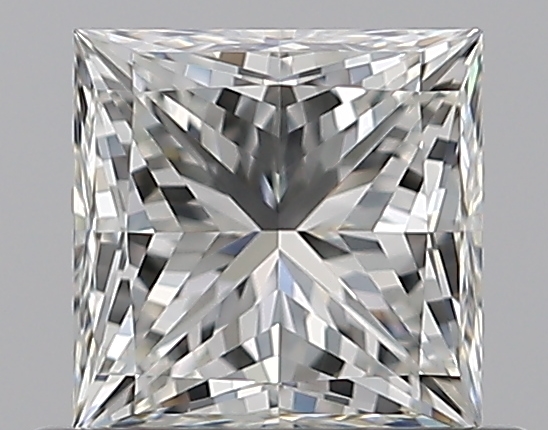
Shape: princess
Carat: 0.72
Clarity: VVS2
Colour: H
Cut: EX
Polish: EX
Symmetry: EX
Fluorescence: N
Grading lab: GIA
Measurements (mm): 4.81 x 4.79 x 3.53